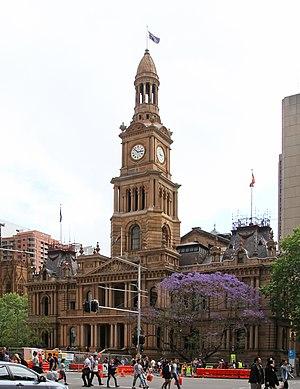
L'architecture de Sydney, la plus ancienne ville d'Australie, se caractérise par l'absence d'une architecture uniforme et par la juxtaposition des styles qui se sont succédé au cours des 200 ans d'histoire de la ville, depuis ses modestes débuts avec des matériaux locaux et le manque de financement jusqu'aux gratte-ciels modernes.